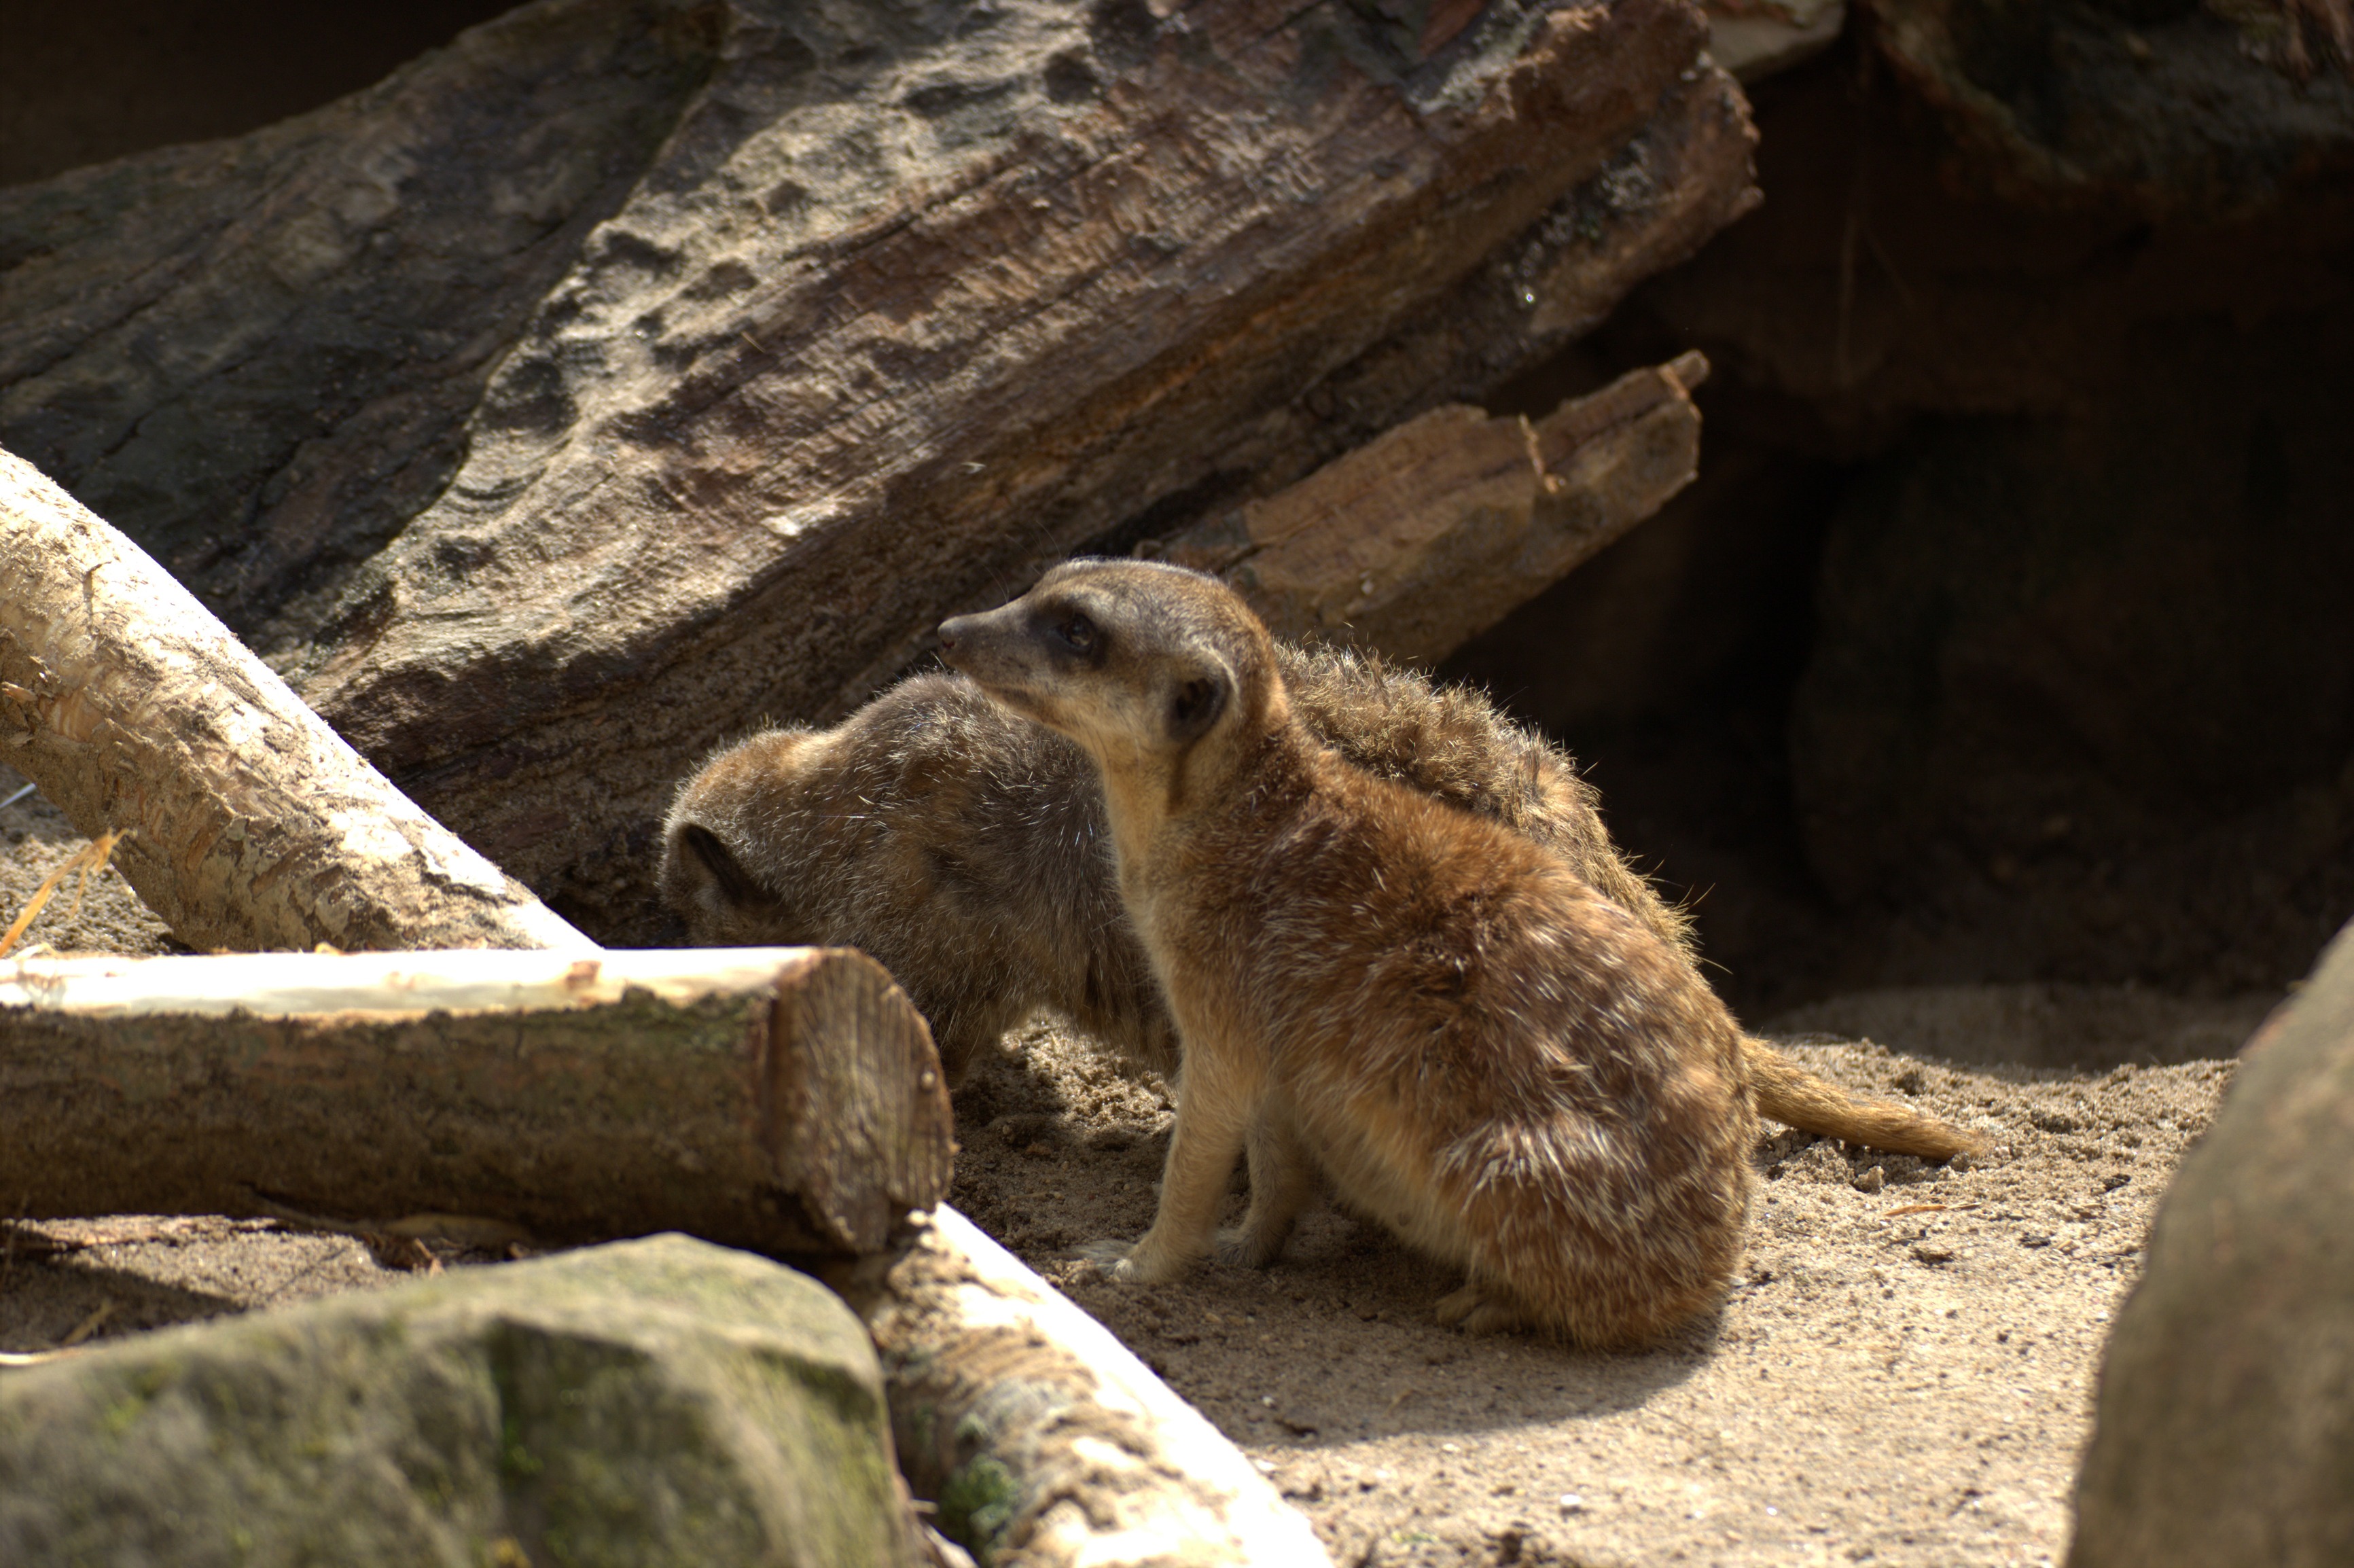
nature, wildlife, zoo, mammal, fauna, animals, meerkat, marmot, prairie dog, outdoor recreation